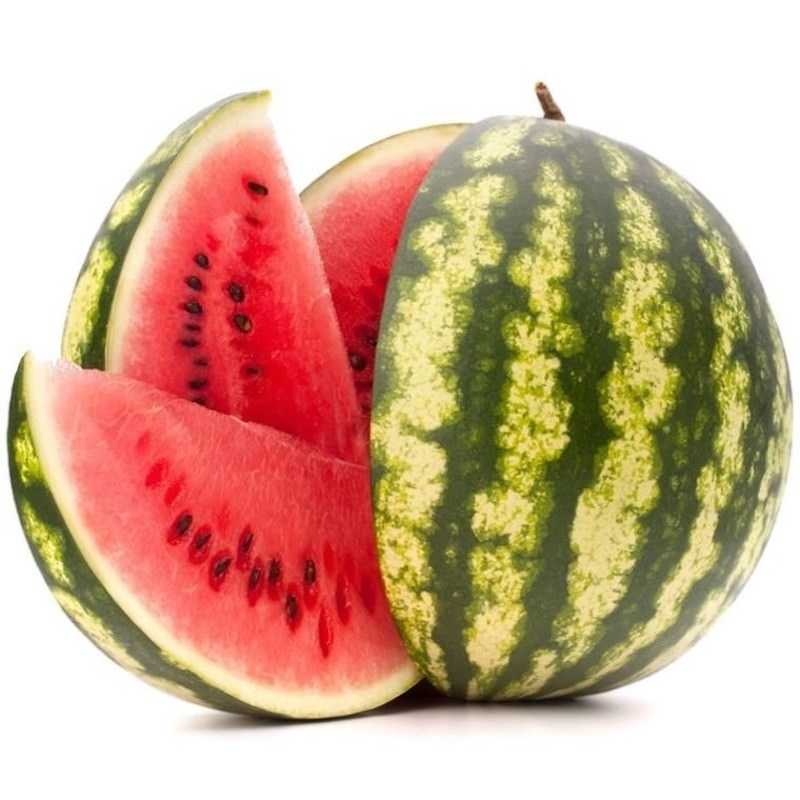
Label: Watermelon